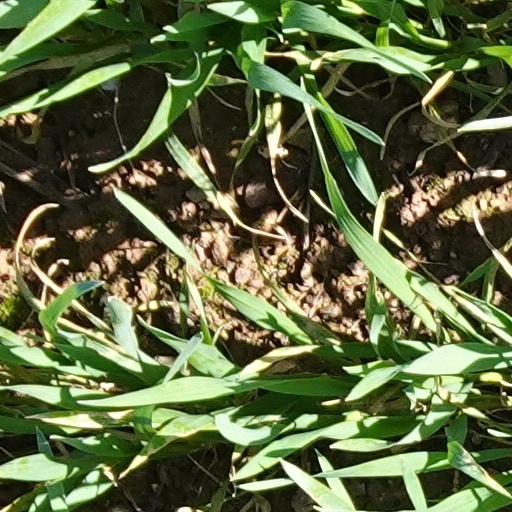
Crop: wheat